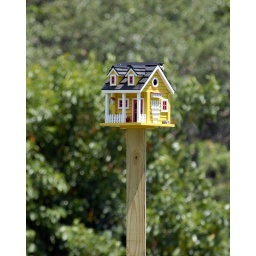
our house by the lake